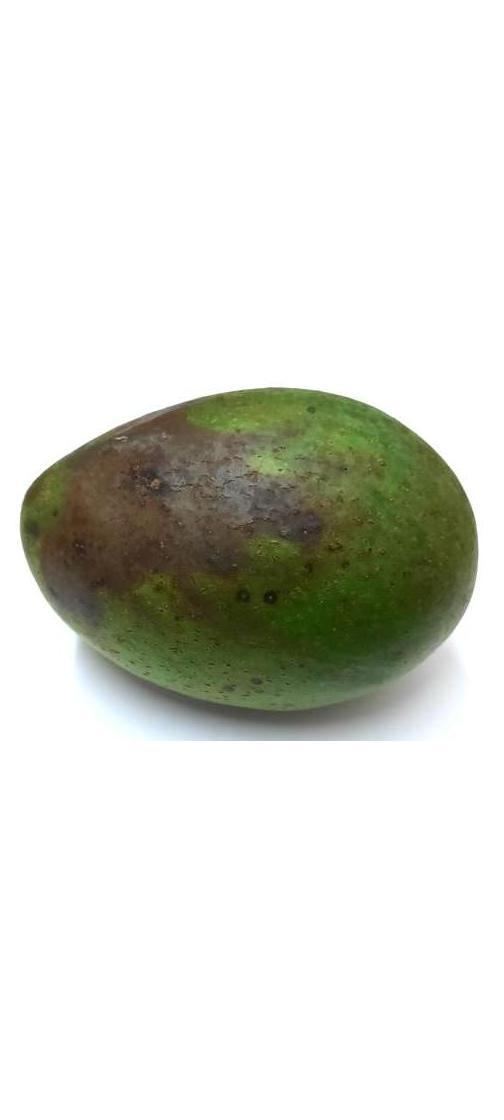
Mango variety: Ashshina Zhinuk